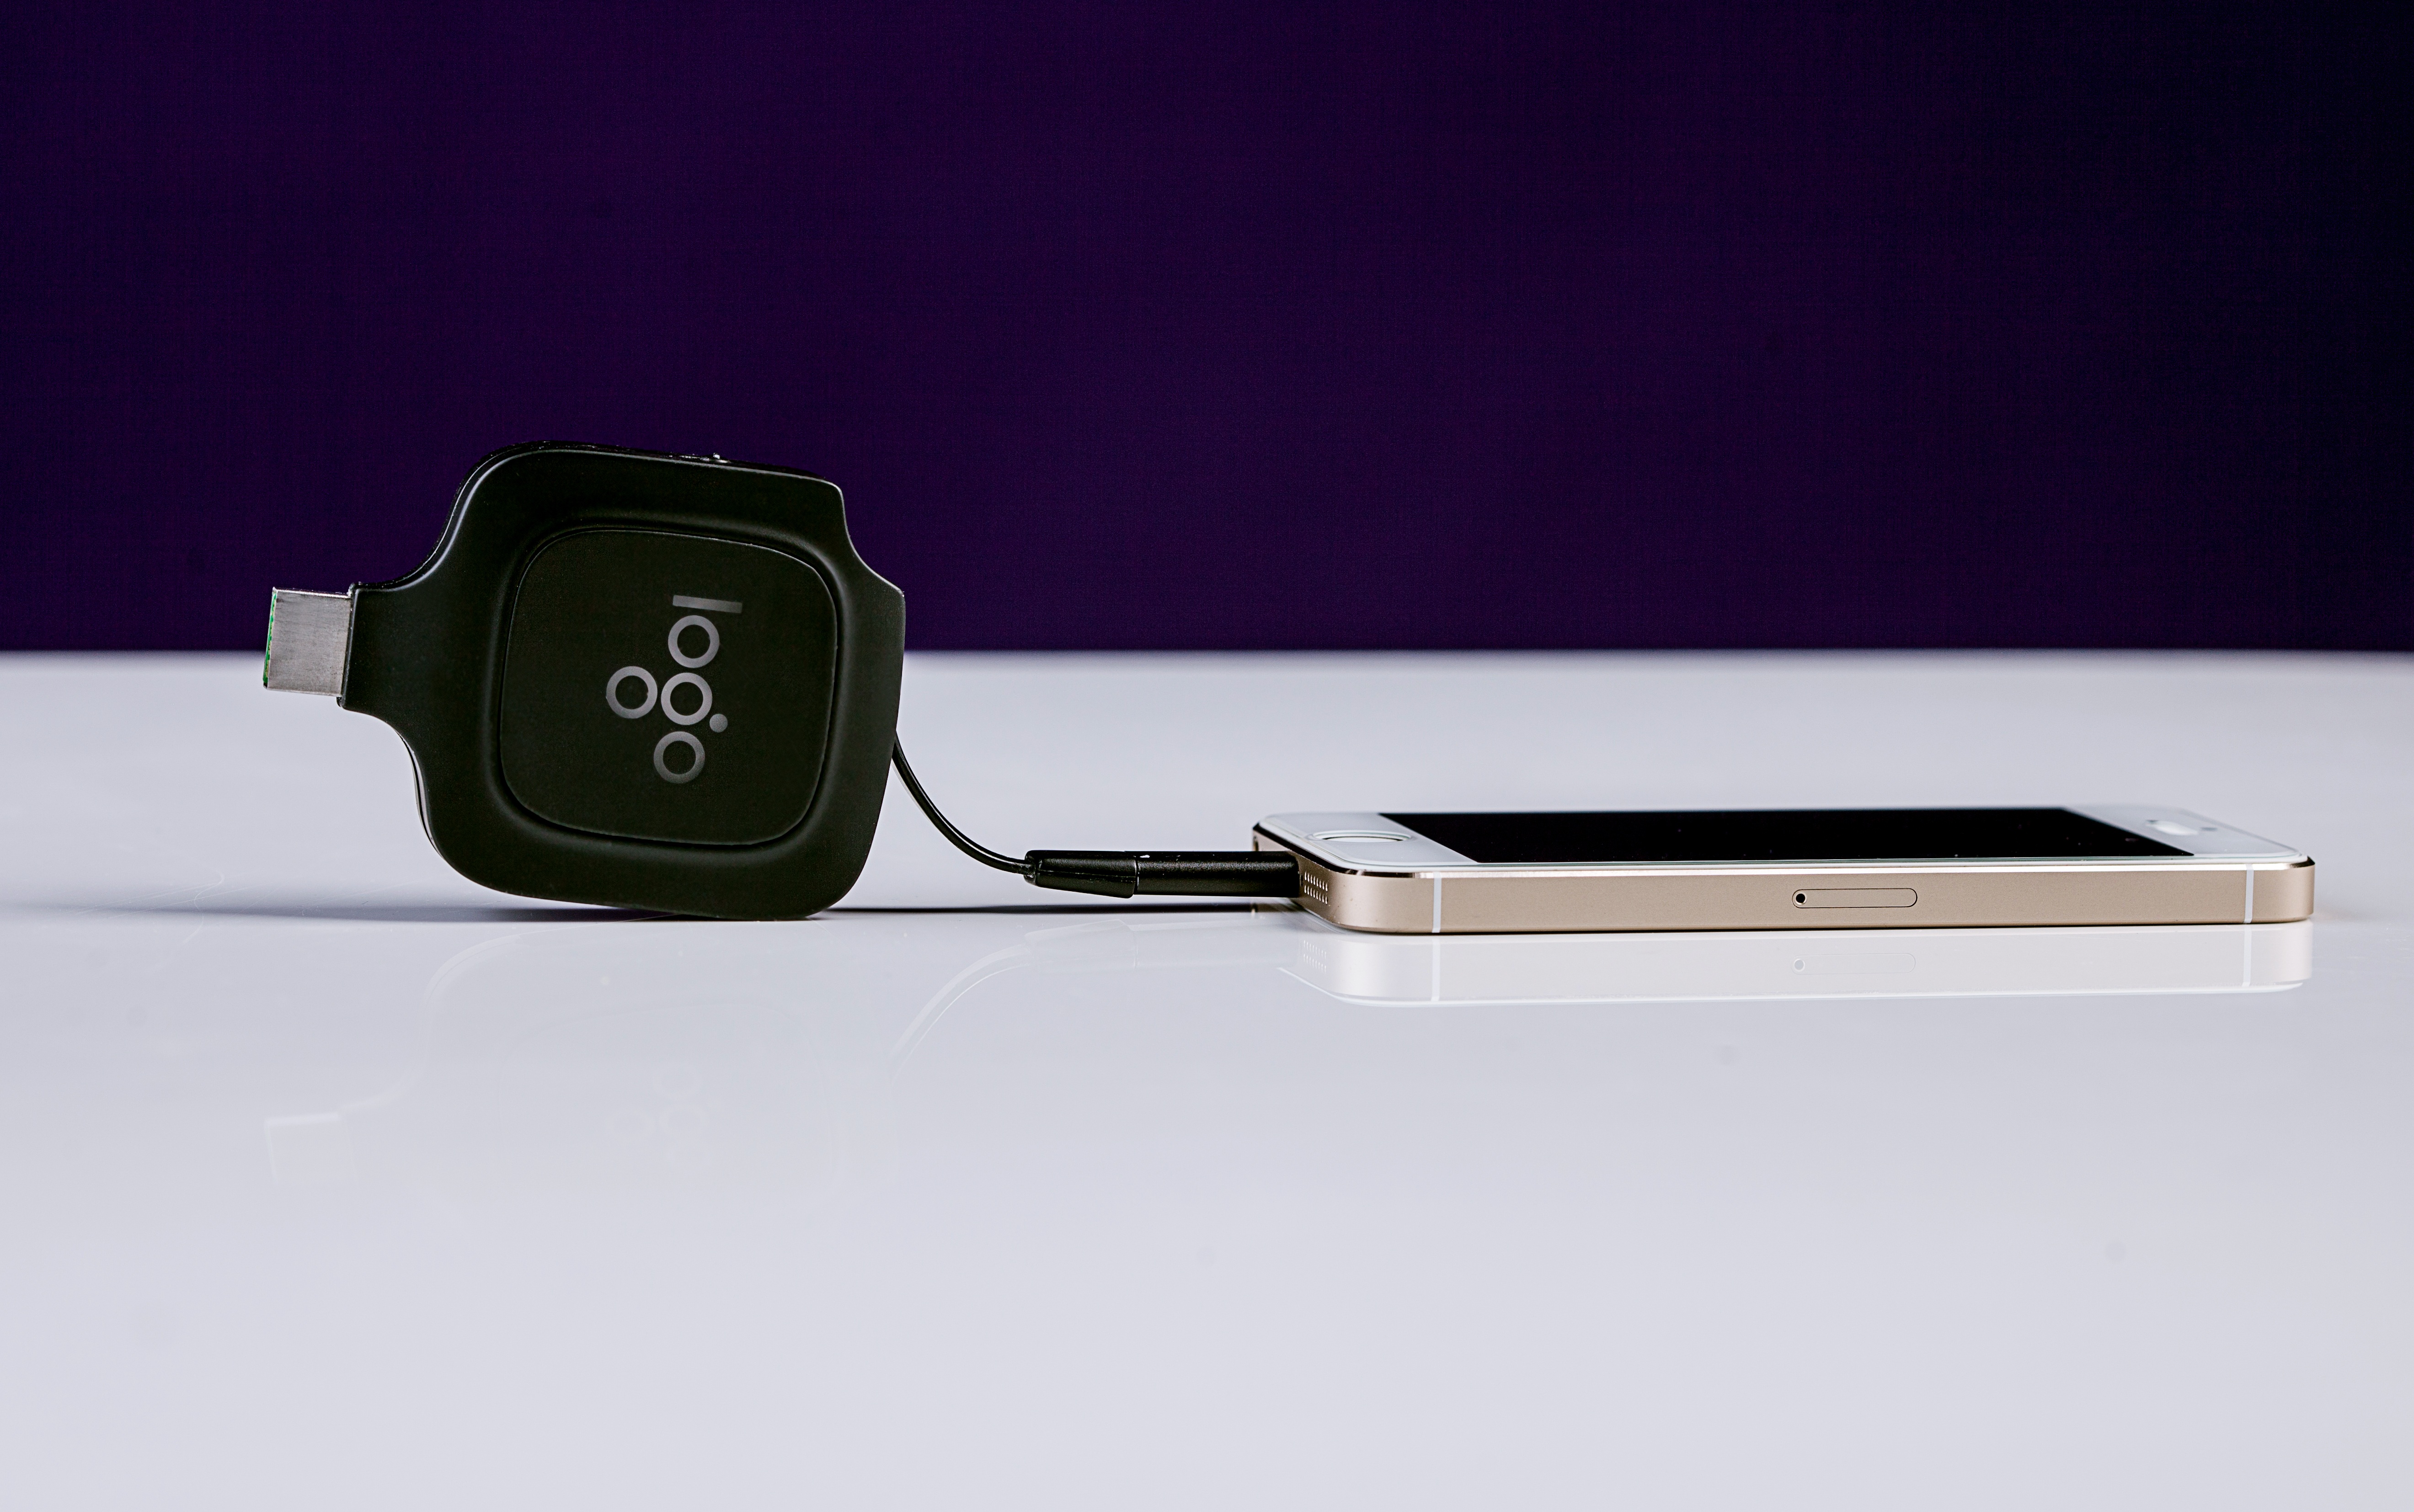
hand, lighting, power bank, promotional products, promotional items, promo gifts, promo items, promotional gifts, aiia promo gifts, power memo